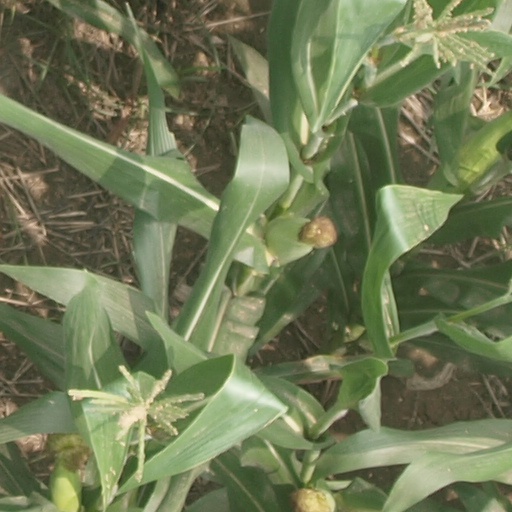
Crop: maize; corn